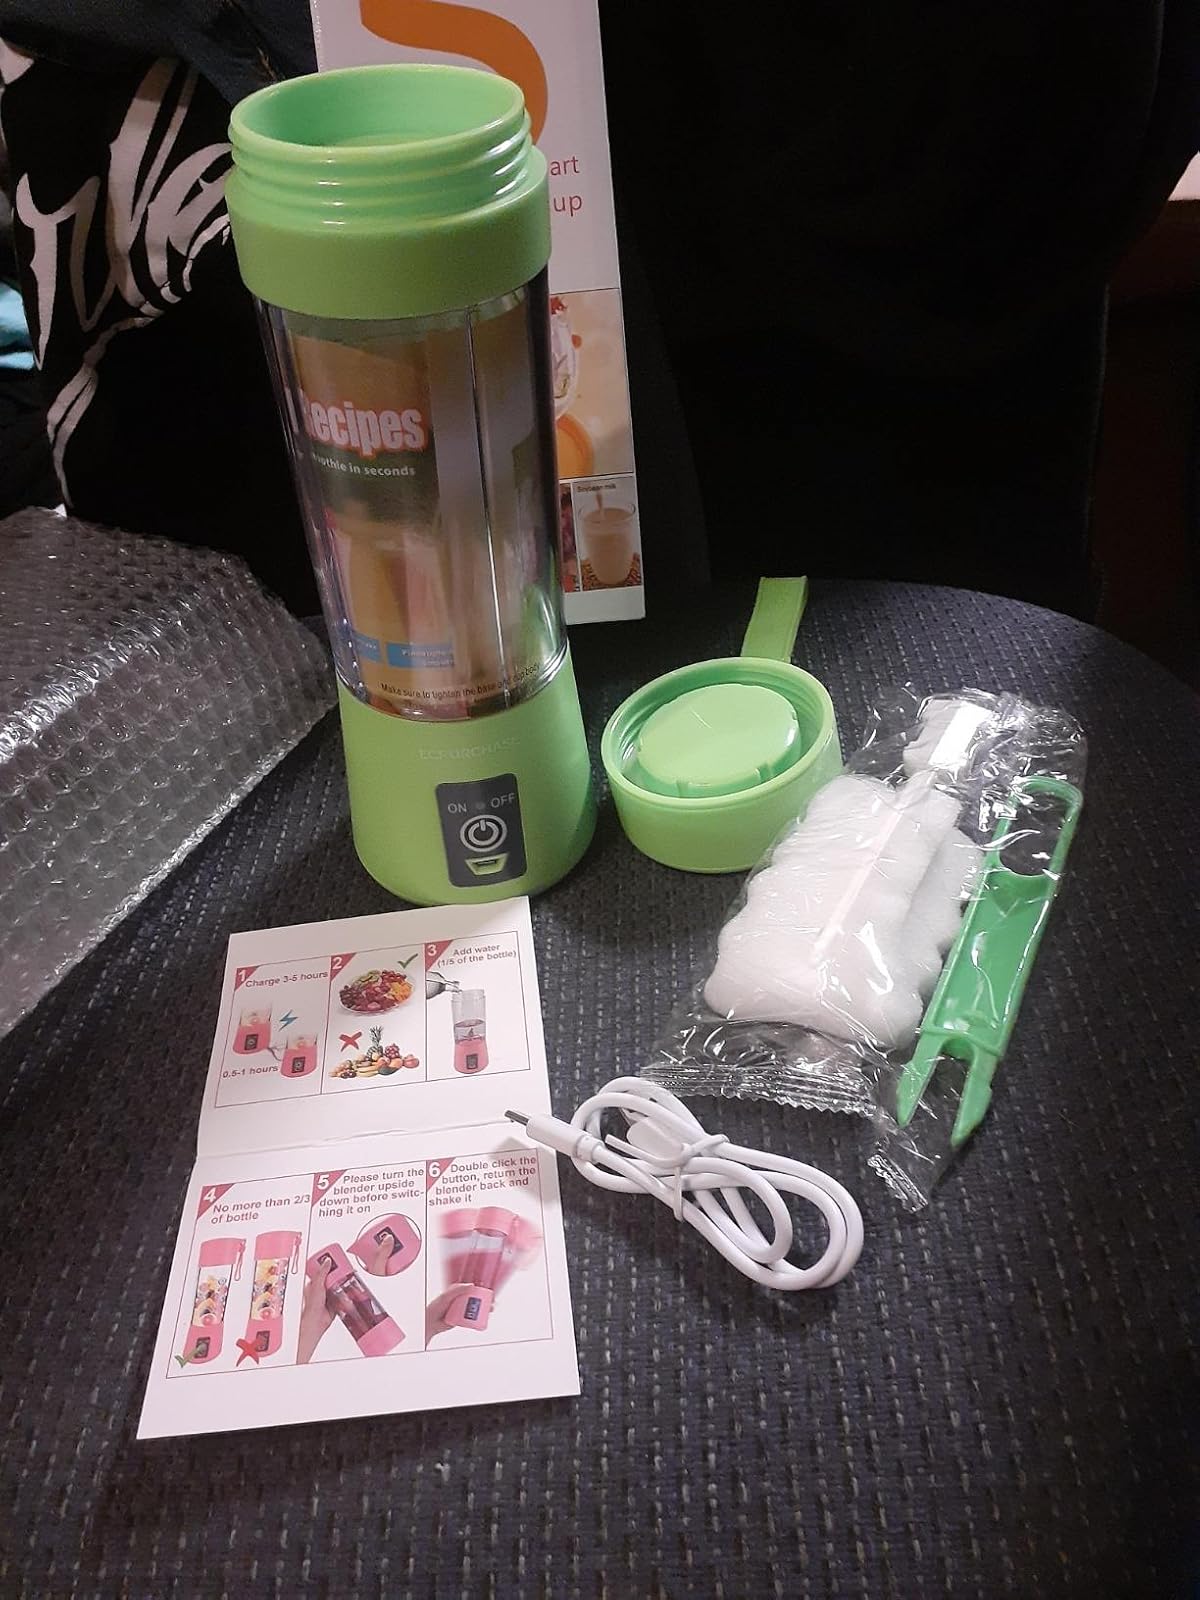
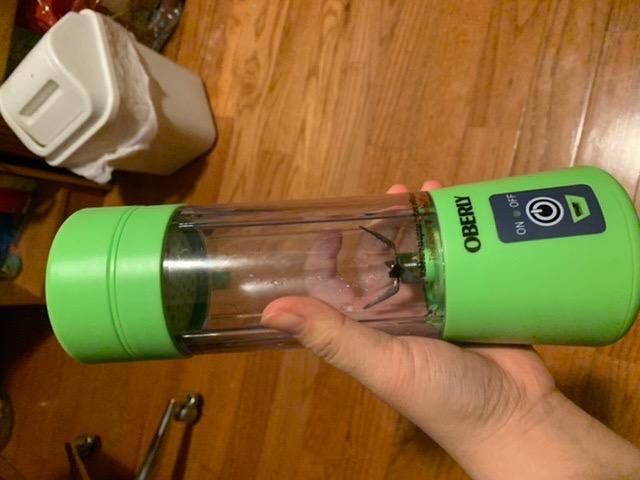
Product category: items_blender
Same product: no